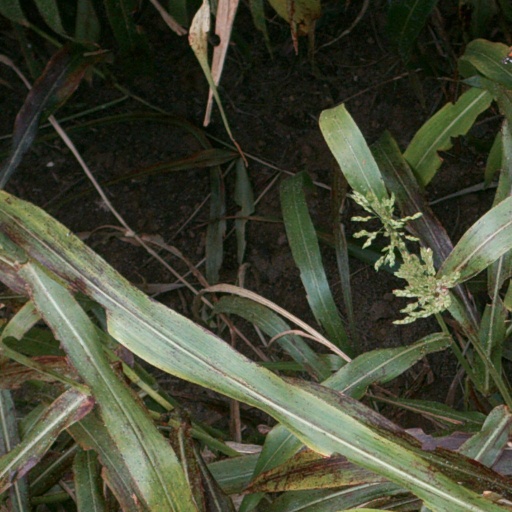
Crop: sorghum